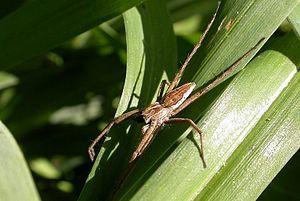
Pisaura mirabilis dans un jardin à Gradignan en Gironde, France.
Les araignées ou Aranéides sont des prédateurs invertébrés arthropodes. Comme tous les chélicérates, leur corps est divisé en deux tagmes, le prosome ou céphalothorax et l’opisthosome ou abdomen qui porte à l'arrière des filières. Elles sécrètent par ces appendices de la soie qui sert à produire le fil qui leur permet de se déplacer, de tisser leur toile ou des cocons emprisonnant leurs proies ou protégeant leurs œufs ou petits, voire de faire une réserve provisoire de sperme ou un dôme leur permettant de stocker de l’air sous l’eau douce. Contrairement aux insectes, elles ne disposent ni d'ailes ni d'antennes ni de pièces masticatrices dans la bouche. Elles possèdent en général six à huit yeux qui peuvent être simples ou multiples.
Pisaura mirabilis, la Pisaure admirable, est une espèce d'araignées aranéomorphes de la famille des Pisauridae.
Les Pisauridae sont une famille d'araignées aranéomorphes. Elles peuvent être appelées araignées à œufs ou araignées-patineuses.